Disk utility

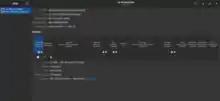
GNOME Disks 3.32 running on Arch Linux

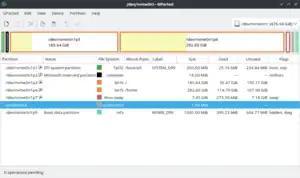
GParted, a front-end for GNU Parted

Disk formatting and disk partitioning tools are responsible for generating low level disk layouts and file systems. Operating systems typically supply one or more programs performing these functions as part of their standard install: